Kalapi

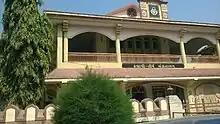
Kalpi Tirtha Museum

The "Kalpi Tirtha Museum" holds objects related to the life of the Gujarati poet Kalpi. The museum was inaugurated in 2005. It is located at Lathi on the birthplace of Kalpi in the Amreli district of Gujarat. There is a huge collection of articles written by the artists themselves, letters, the rare items they used, and the history of the monarchy. The memorials were also associated with the Kalpi Tirtha, where the Kalpati lived, the palace, which was sitting on the banks of the lake. This place is a center of attraction for Gujarat's literature makers. There is a small auditorium on the upper floors of Kalpitirth Bhawan. Apart from Wednesdays, this museum gives free entry. Videography and photography are permitted.